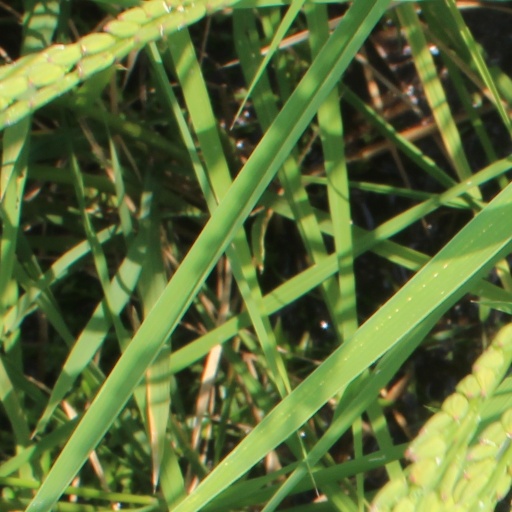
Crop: rice